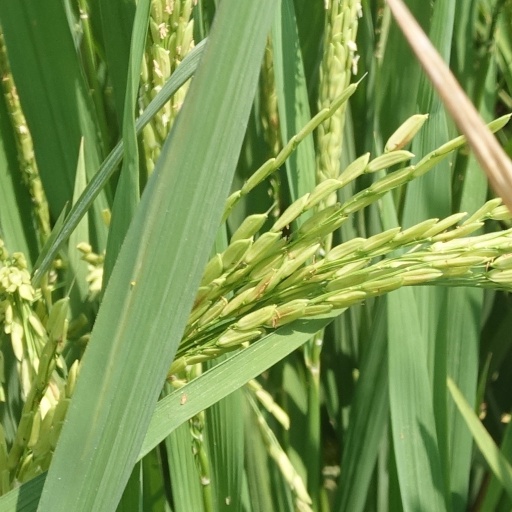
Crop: rice